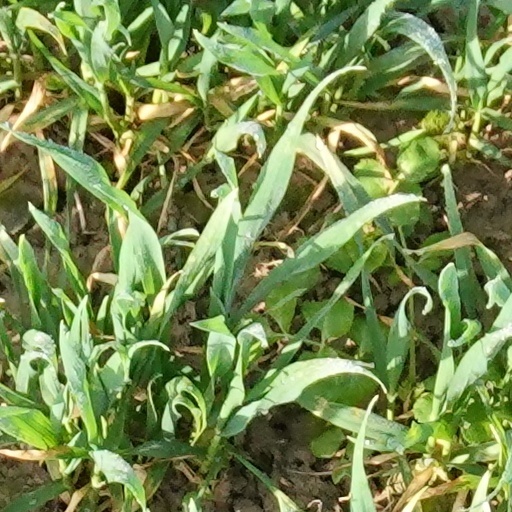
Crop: wheat